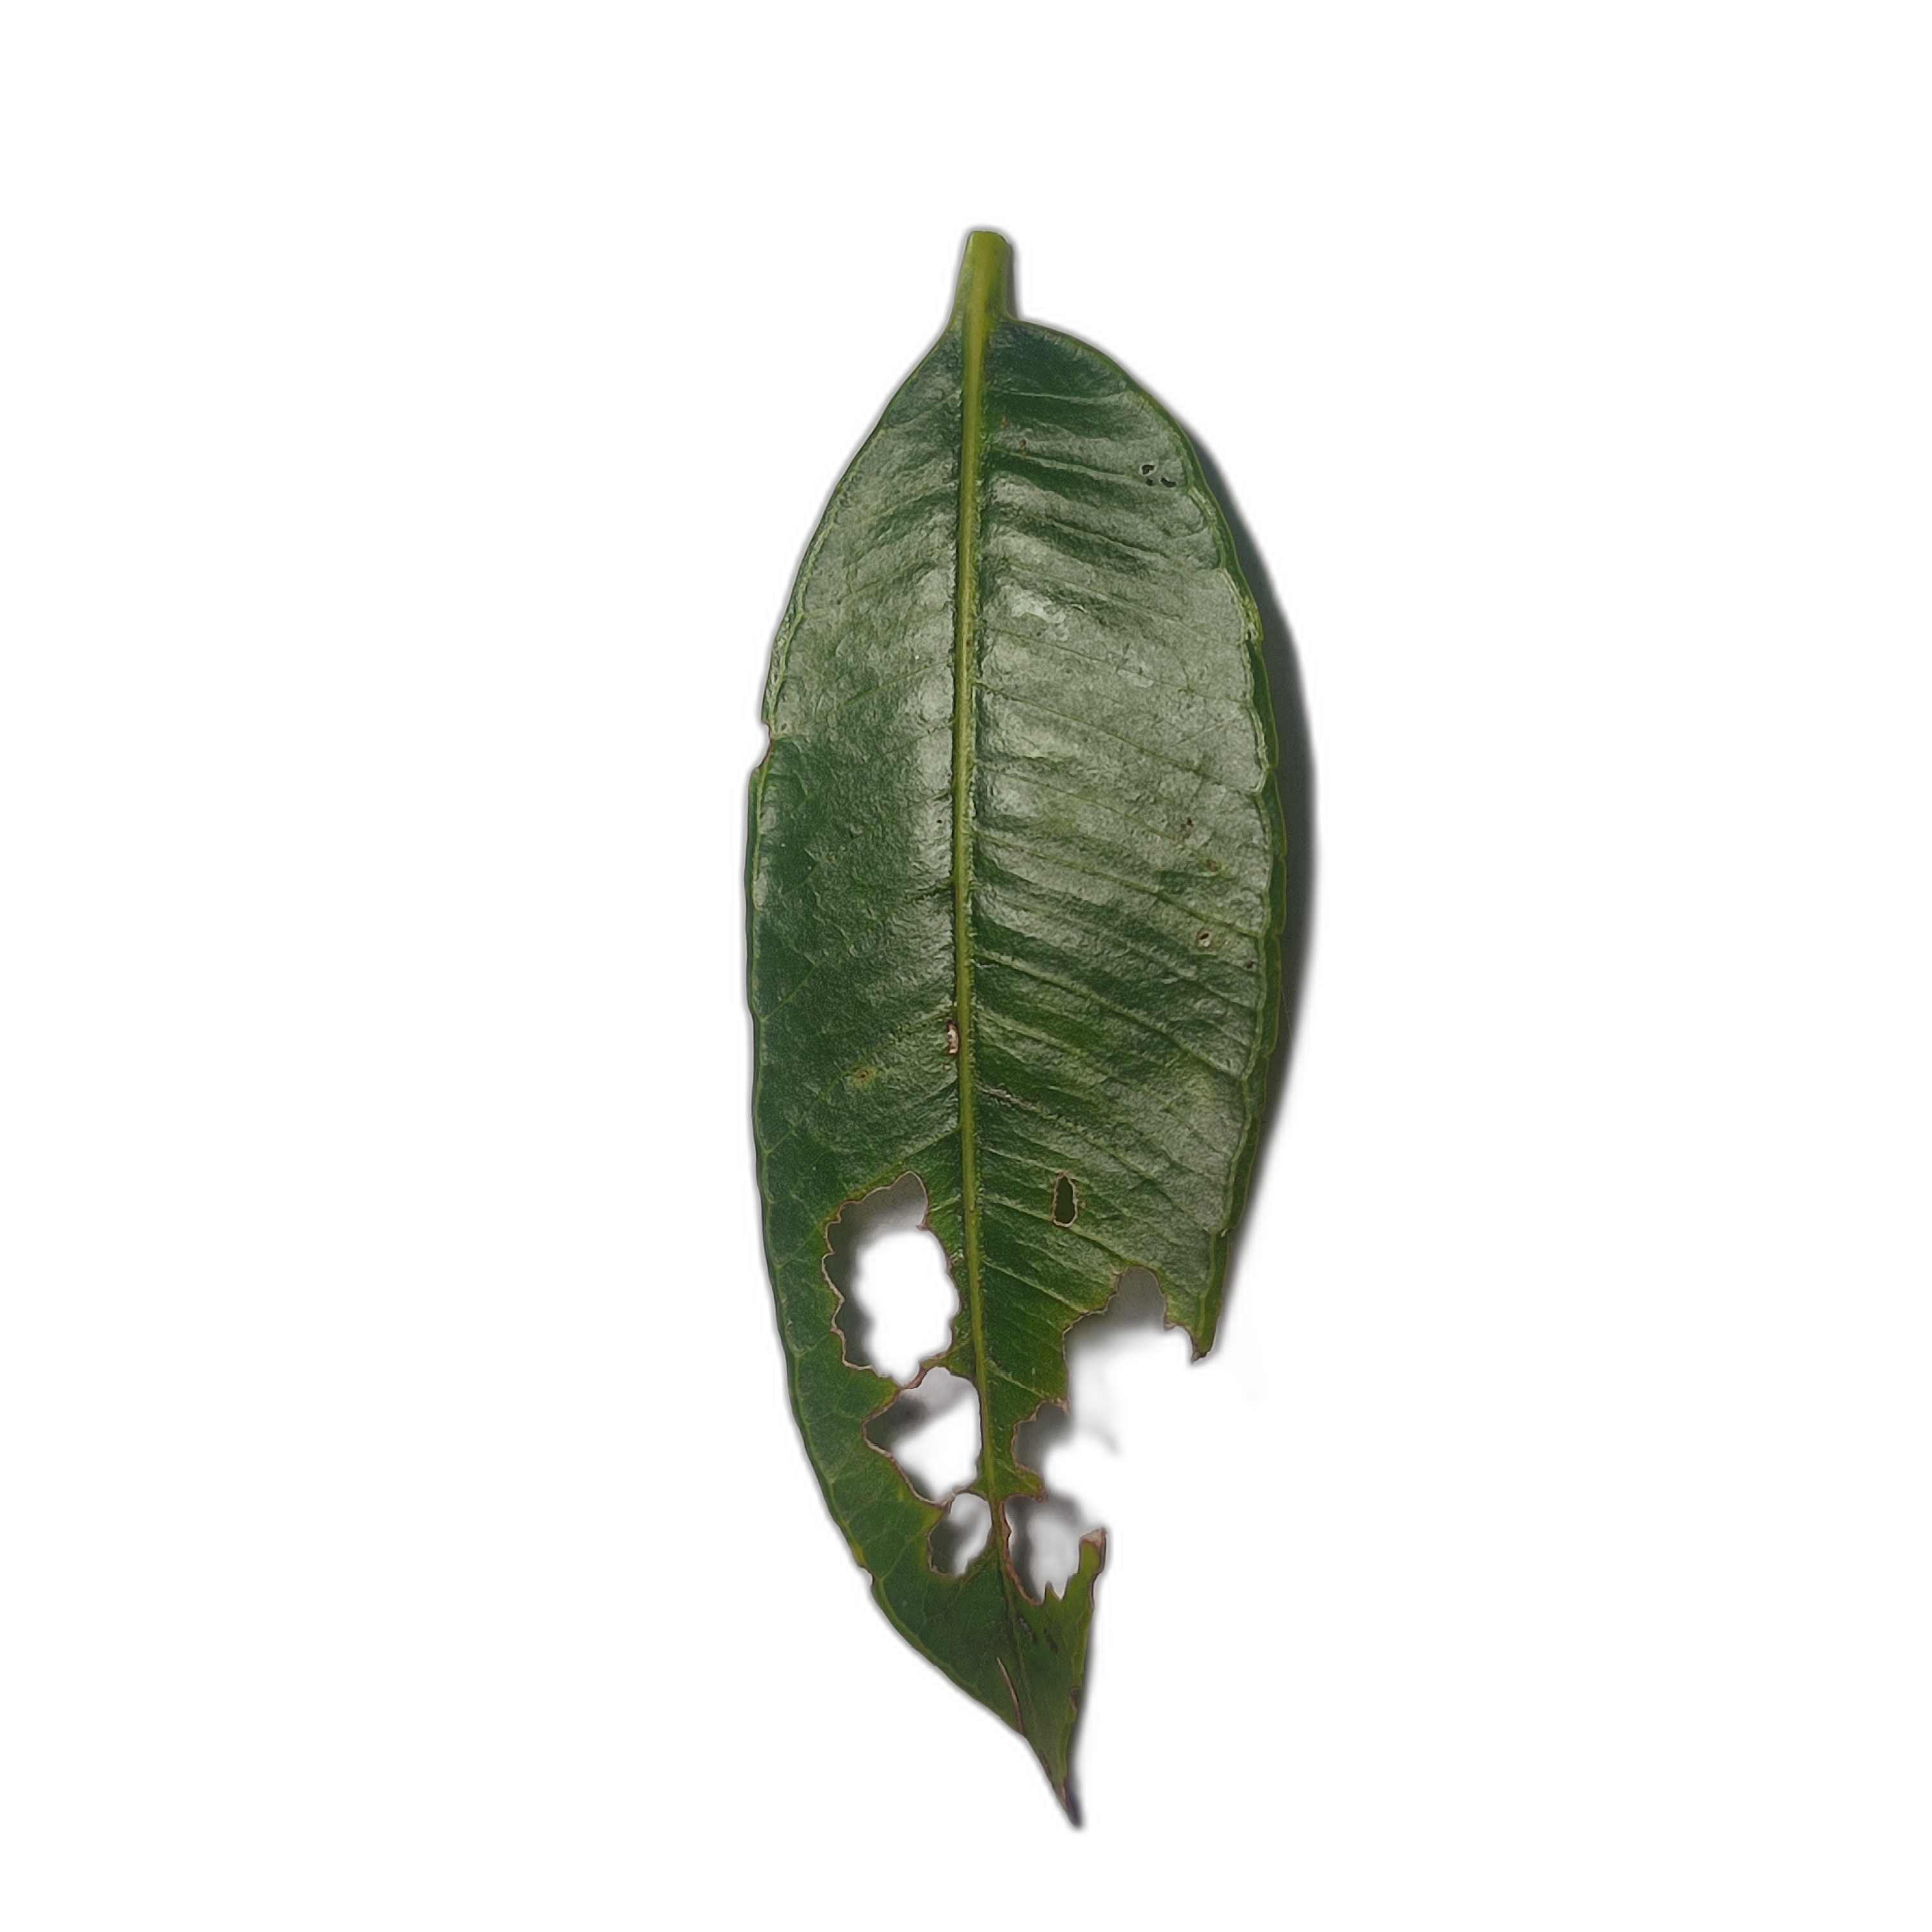
Label: not_healthy